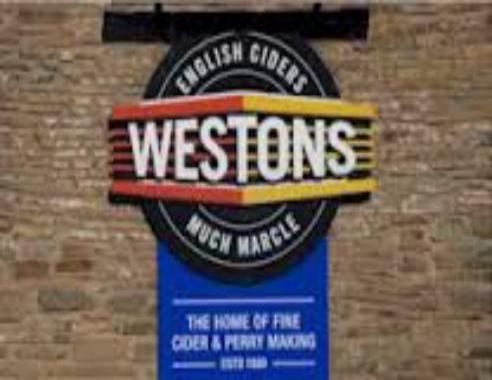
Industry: Food